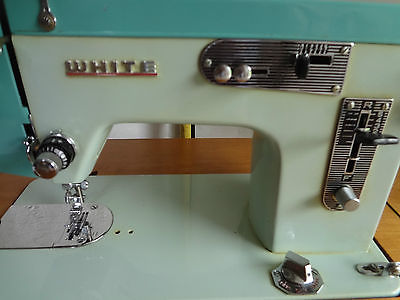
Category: cabinet